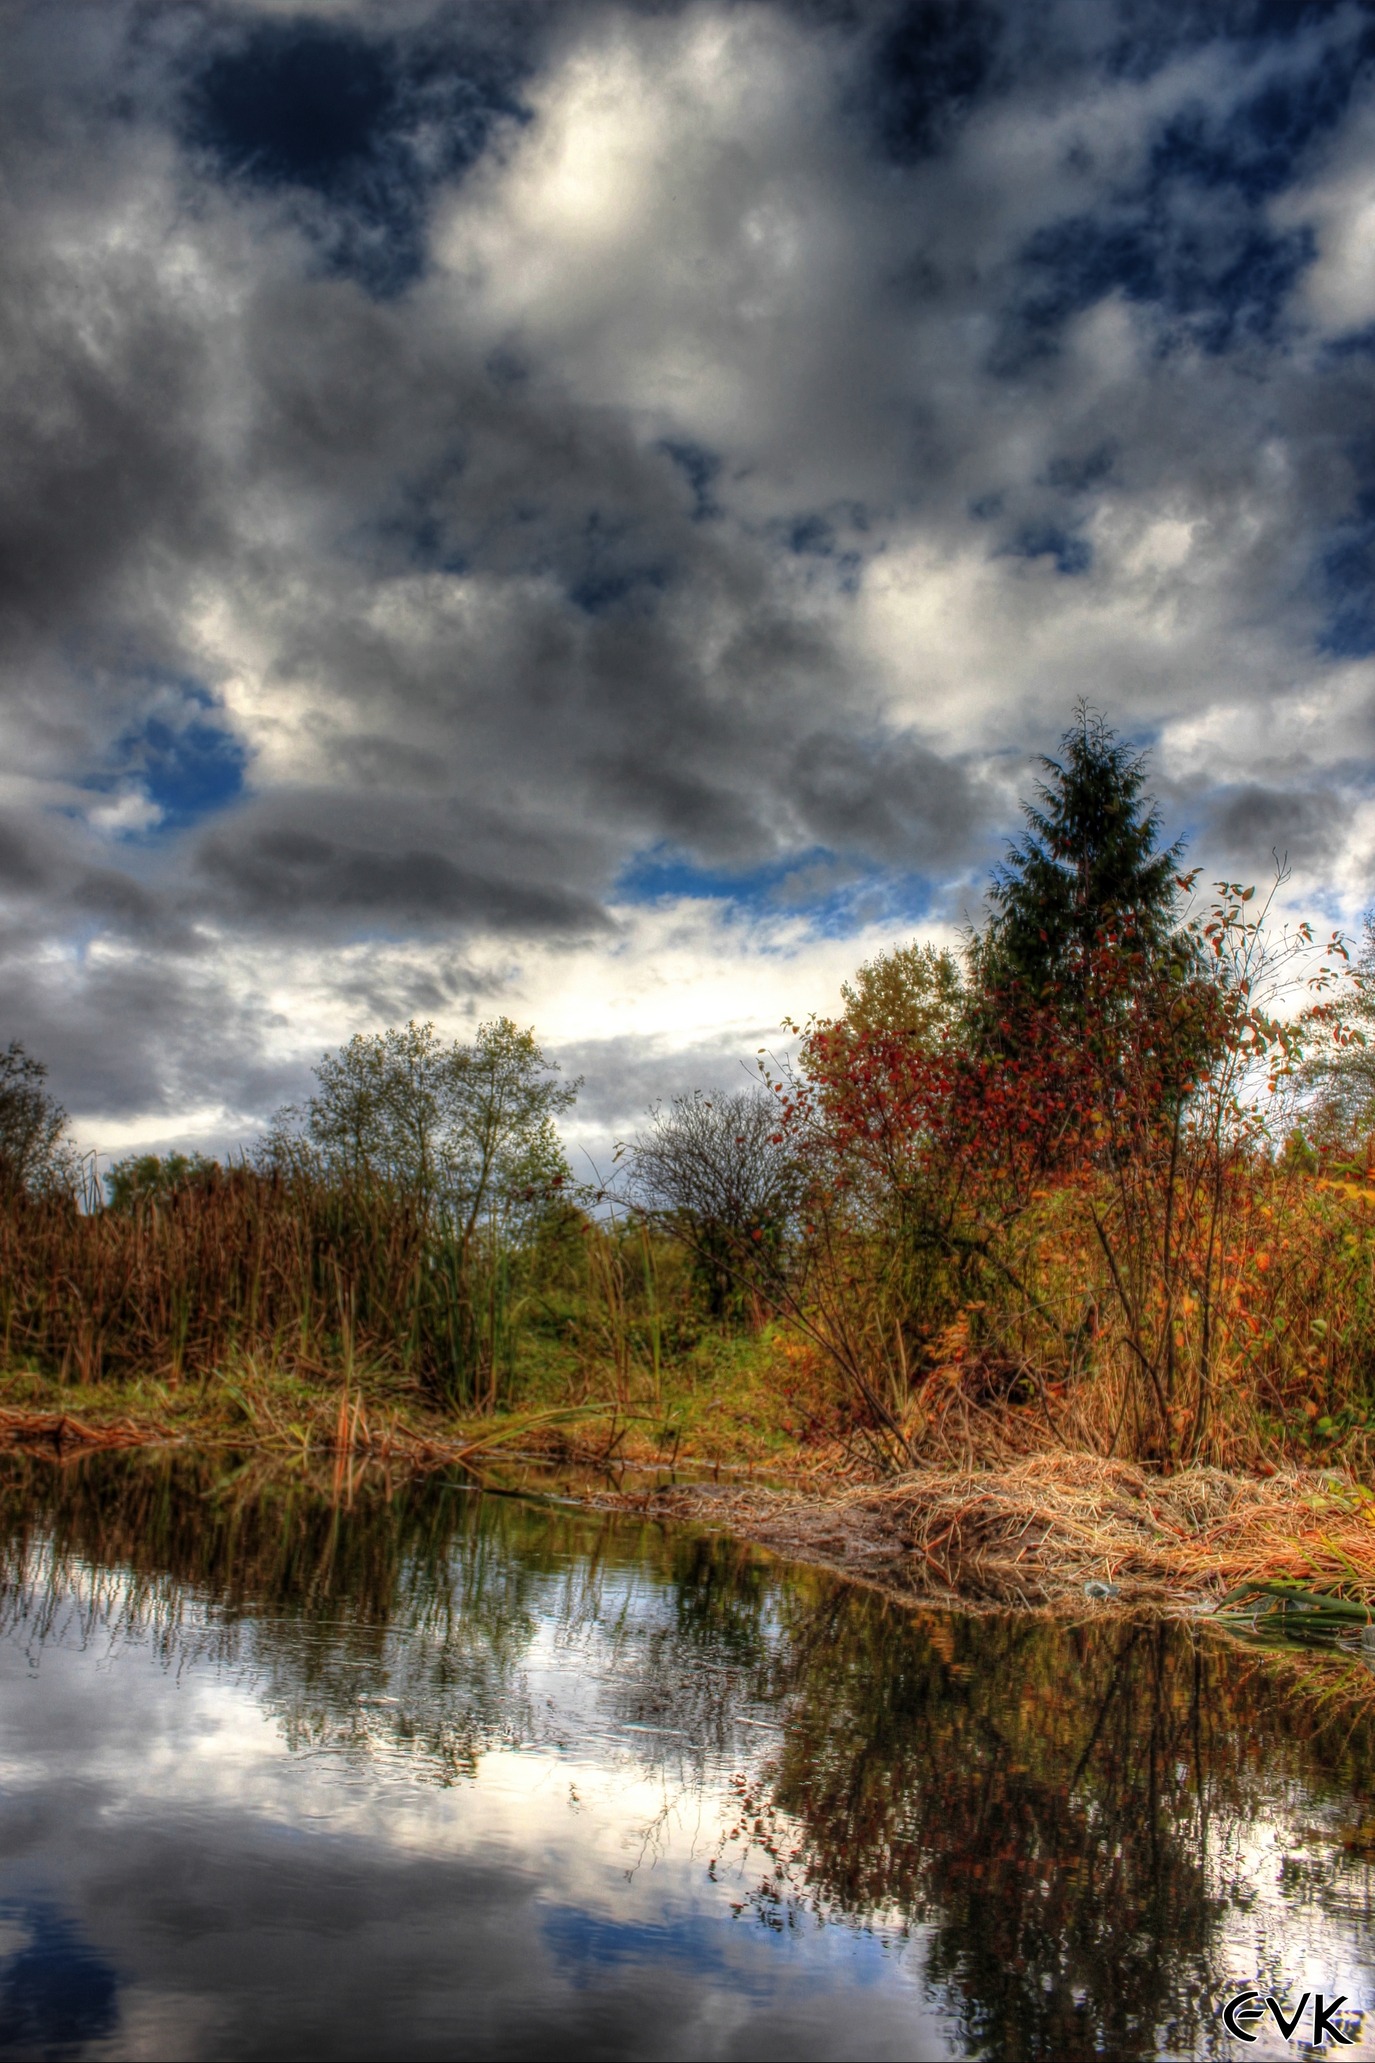
landscape, tree, water, nature, forest, grass, outdoor, wilderness, winter, cloud, plant, sky, sunset, meadow, sunlight, morning, leaf, lake, view, dawn, river, land, dusk, wild, environment, evening, reflection, scenic, natural, autumn, scenery, season, skies, wetland, habitat, loch, meteorological phenomenon, natural environment, atmospheric phenomenon, woody plant